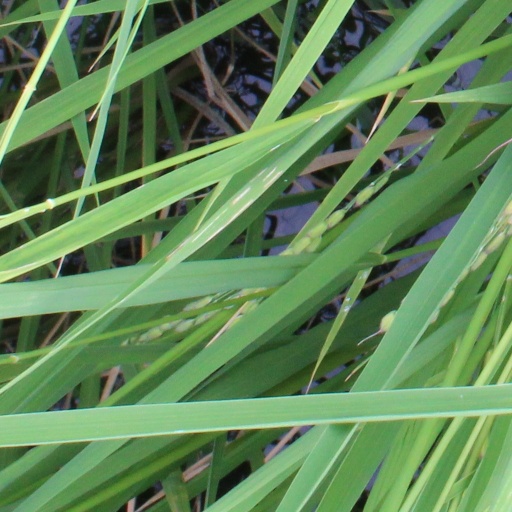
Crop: rice